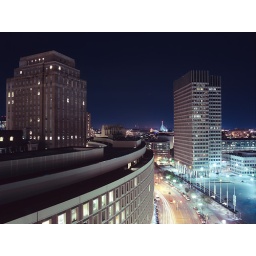
On top of an office building near Government Center.